2007 vole plague in Castile and León

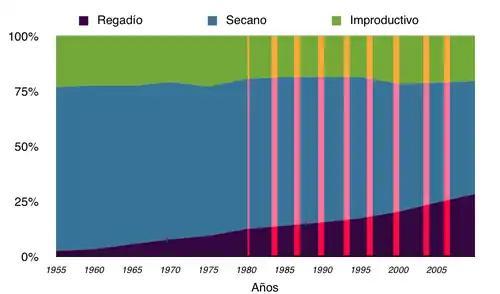
Evolution of cultivated areas and vole infestations in the south of the province of Valladolid. Source: "Cámaras agrarias de la Comarca de Medina del Campo".

It is crucial to distinguish between the causes of the common vole's expansion from mountainous environments to the Douro Valley, which emerged as a habitat in the early 1980s, and the factors that contribute to periodic reproductive peaks. Human activities play a significant role in shaping rodent populations by inadvertently creating favorable conditions through agricultural practices that cultivate their preferred food sources and develop suitable habitats. The initial colonization of the Northern Plateau can be attributed to these changes; however, the subsequent demographic booms and the cyclical fluctuations observed in vole populations are more complex. These phenomena are influenced by both internal factors, such as social behaviors and reproductive dynamics within the vole population, and external factors, including predation pressures and food availability.